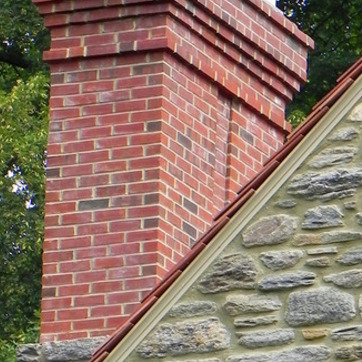
Material: brick